Pikes Peak or Bust Rodeo

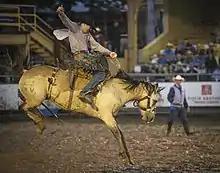
Saddle bronc riding at the Pikes Peak or Bust Rodeo

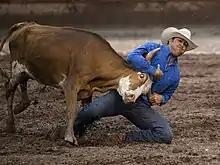
Steer wrestling at the Pikes Peak or Bust Rodeo

The Pikes Peak or Bust Rodeo is a rodeo that takes place in Colorado Springs, Colorado, United States every July. It was sanctioned by the Professional Rodeo Cowboys Association (PRCA) for many years. However, from 2014 through 2017, it was unsanctioned. Since 2018, it is once again a PRCA-sanctioned rodeo. The rodeo dates back to 1937. In 2008, it was inducted into the ProRodeo Hall of Fame in Colorado Springs, Colorado.